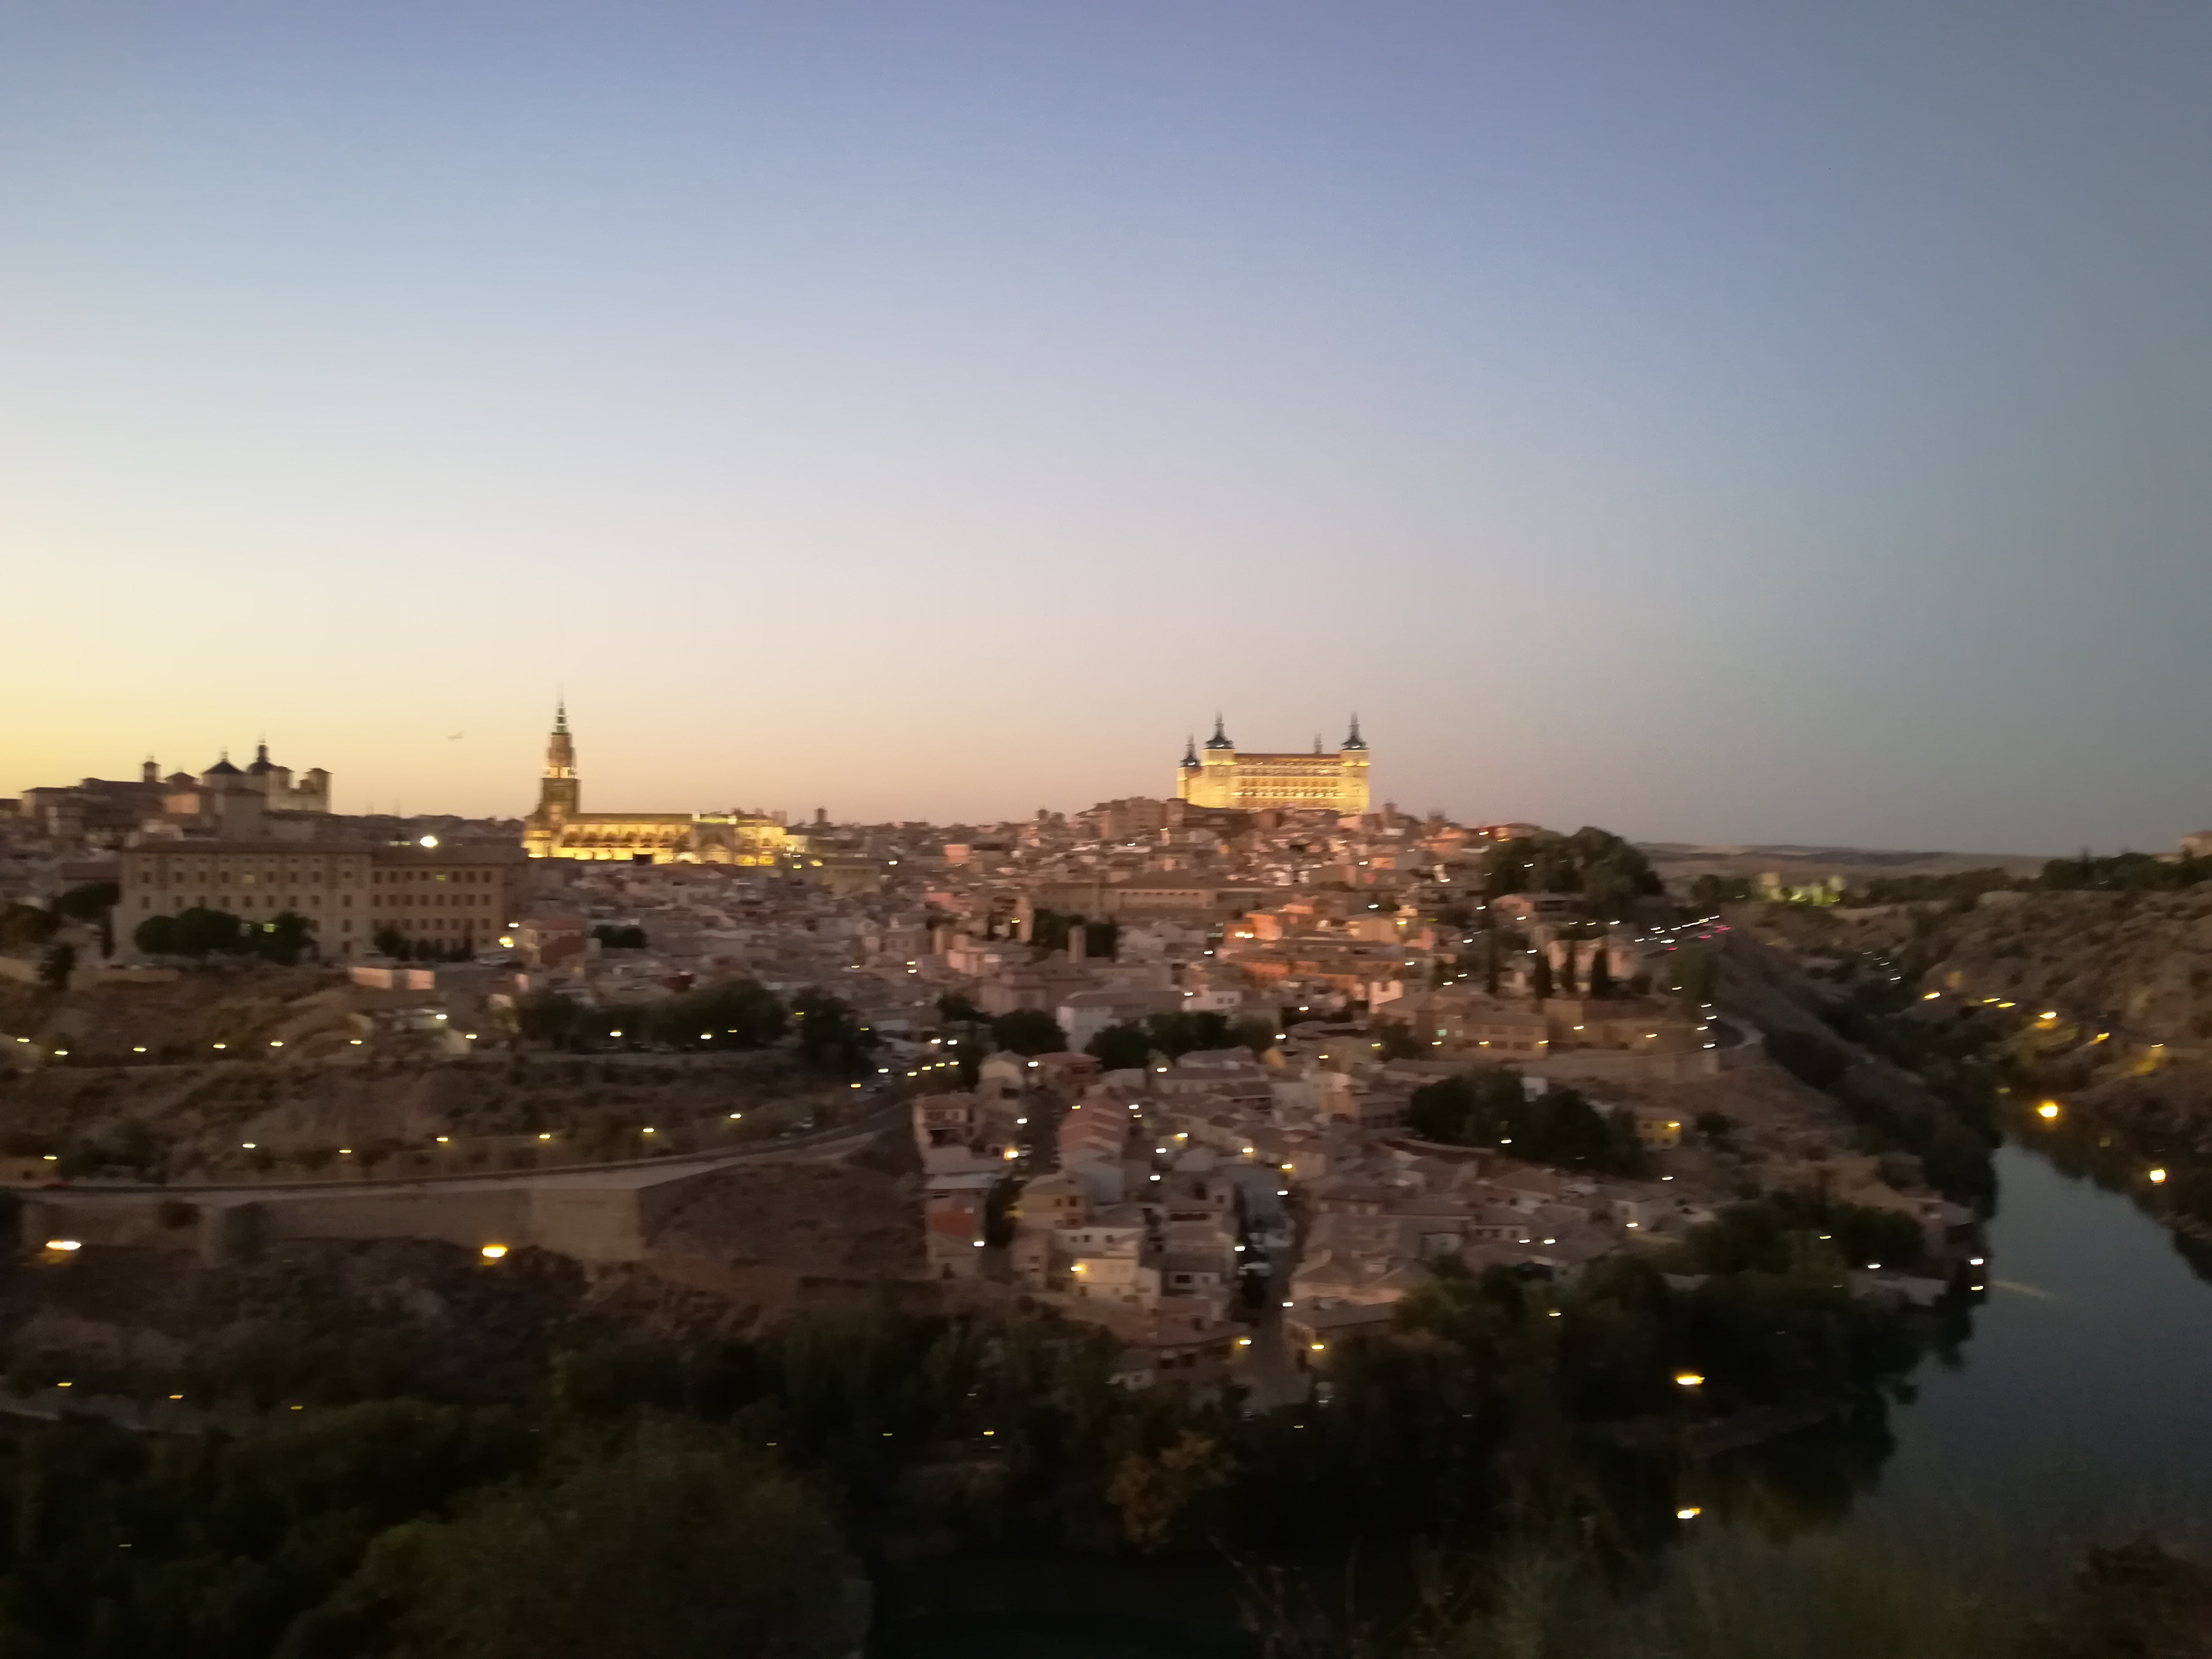
toledo, dusky, sky, landmark, city, night, evening, horizon, cityscape, dusk, morning, aerial photography, sunset, cloud, metropolitan area, landscape, photography, reflection, architecture, skyline, metropolis, tourism, tourist attraction, tower, river, sea, bird's eye view, world, building